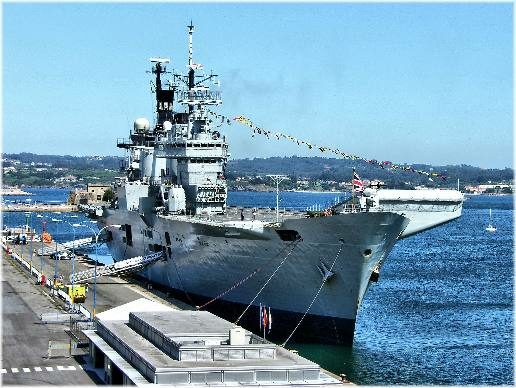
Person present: No